Svalbard Satellite Station

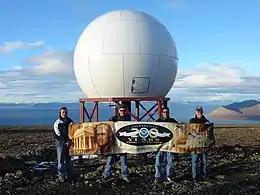
NOAA employees in front of one of NOAA's antennas

SvalSat is located on Platåberget, a mountain plateau above mean sea level just outside Longyearbyen on the island of Spitsbergen in Svalbard, Norway. The location on the 78th parallel north is favorable to communication with satellites in low polar orbits. The facility consists of close to 100 antenna systems (as of des. 2019), both multi-mission and customer dedicated, making SvalSat the world's largest commercial ground station. They are variously capable of communication in the C, L, S, X and K bands. SvalSat makes use of the Consultative Committee for Space Data Systems' Space Link Extension protocols, an international standard for ground station to satellite communication. Most antennas use the S band for tracking, telemetry and commanding and the X band for high-speed data download.